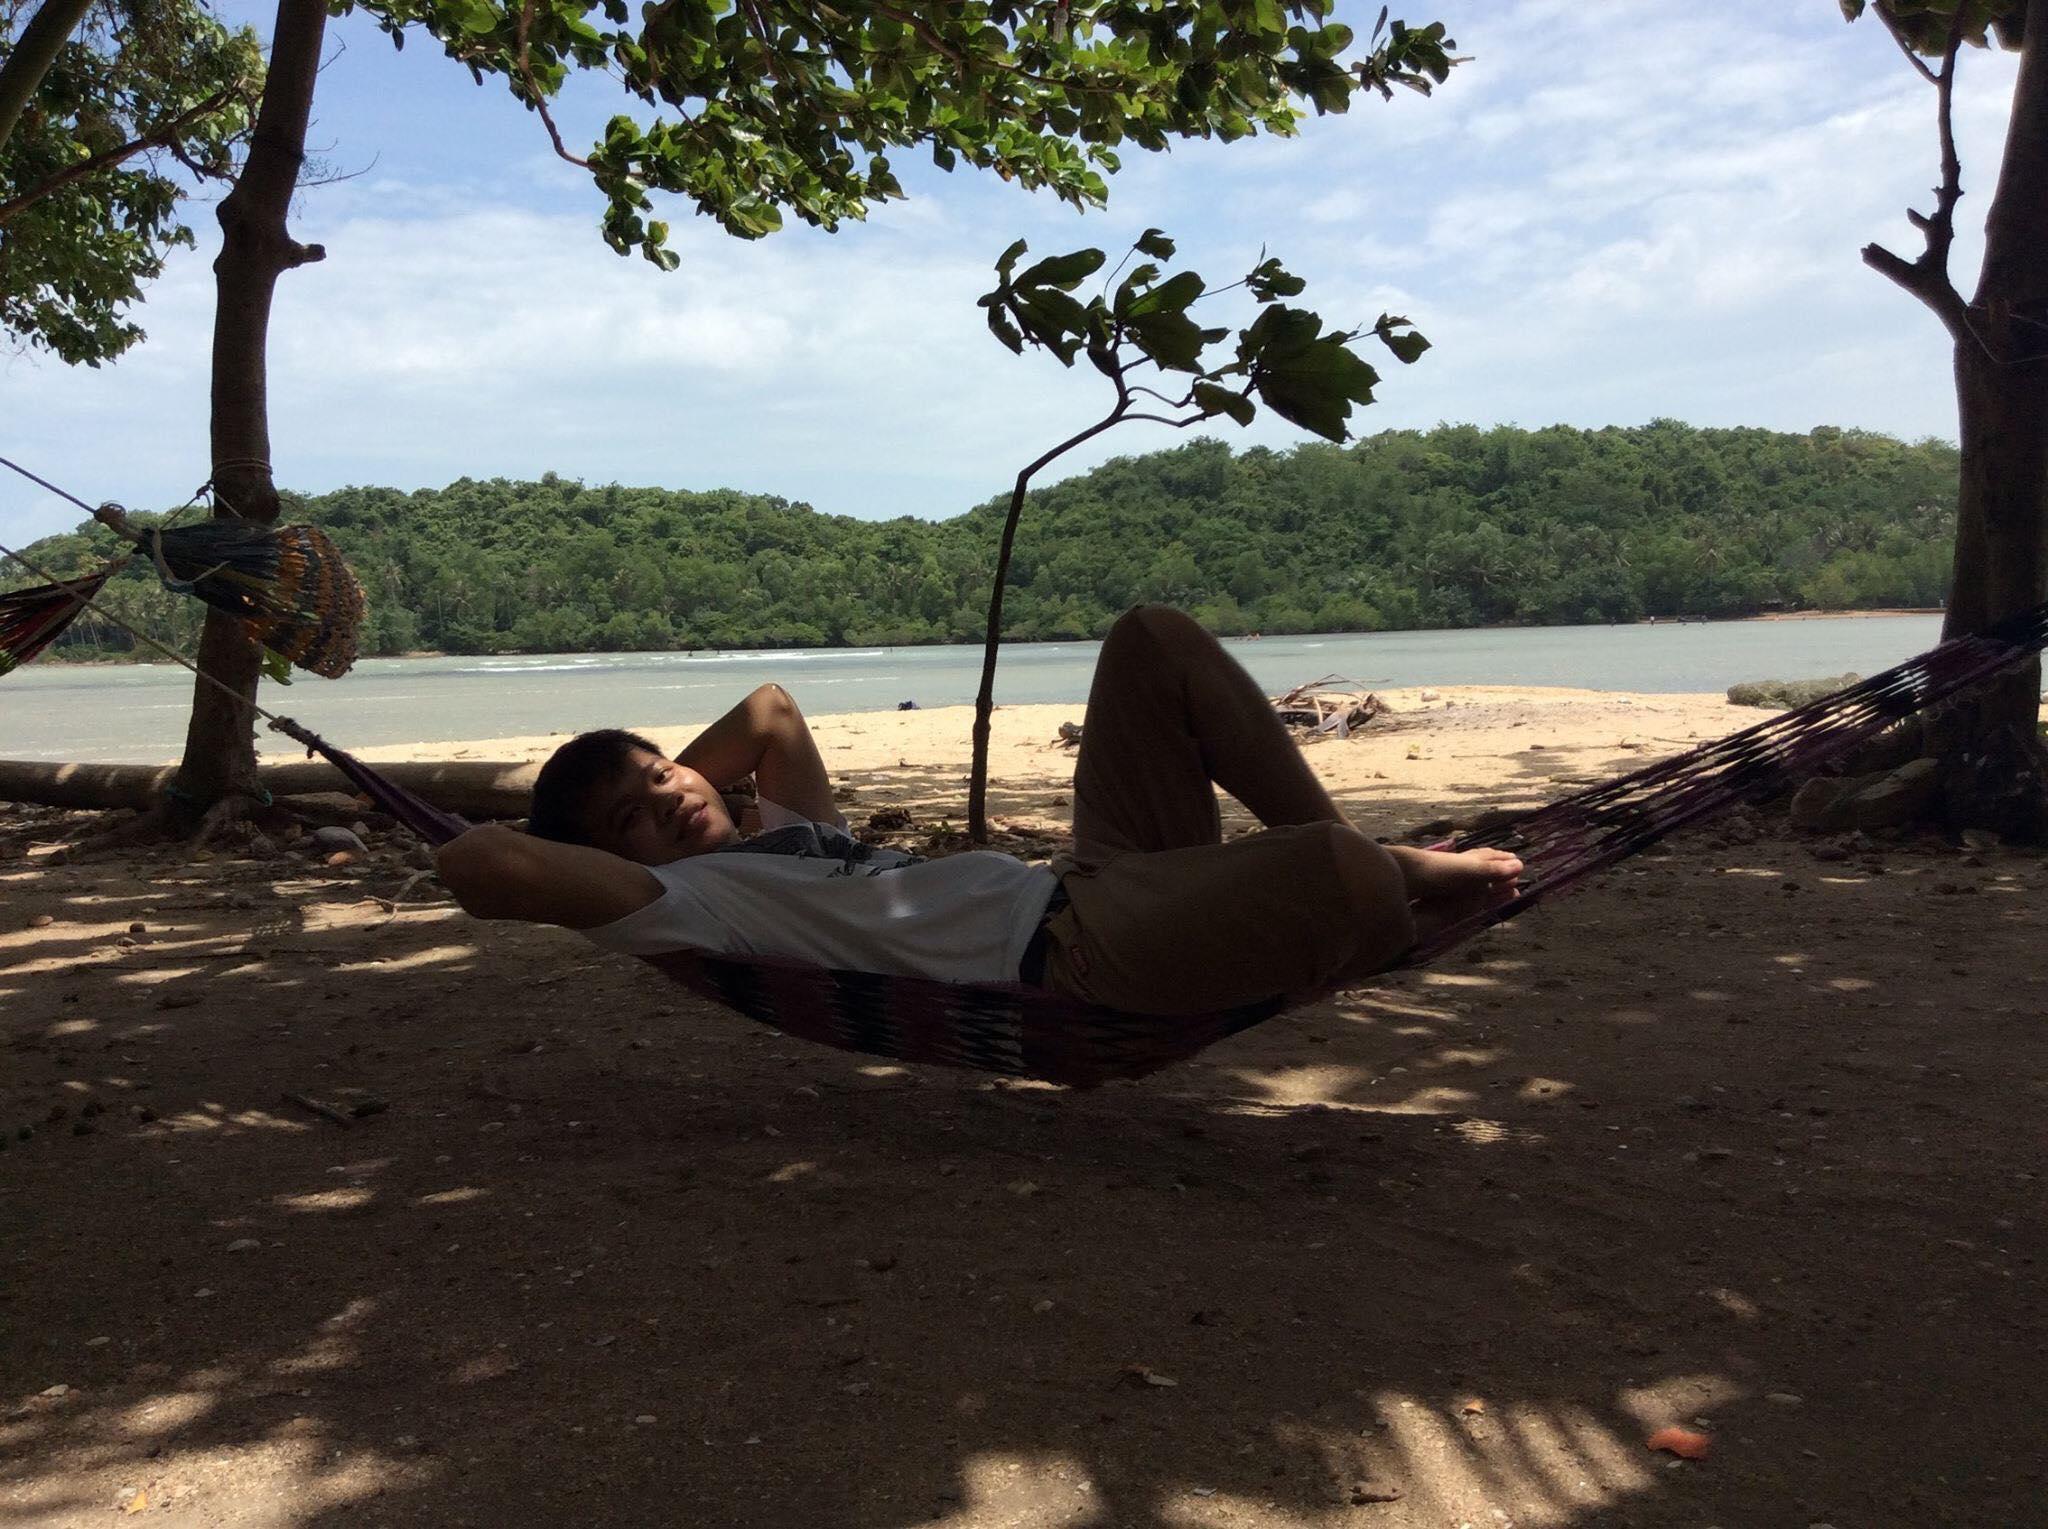
có một nam thanh niên đang nằm ở gần một con sông